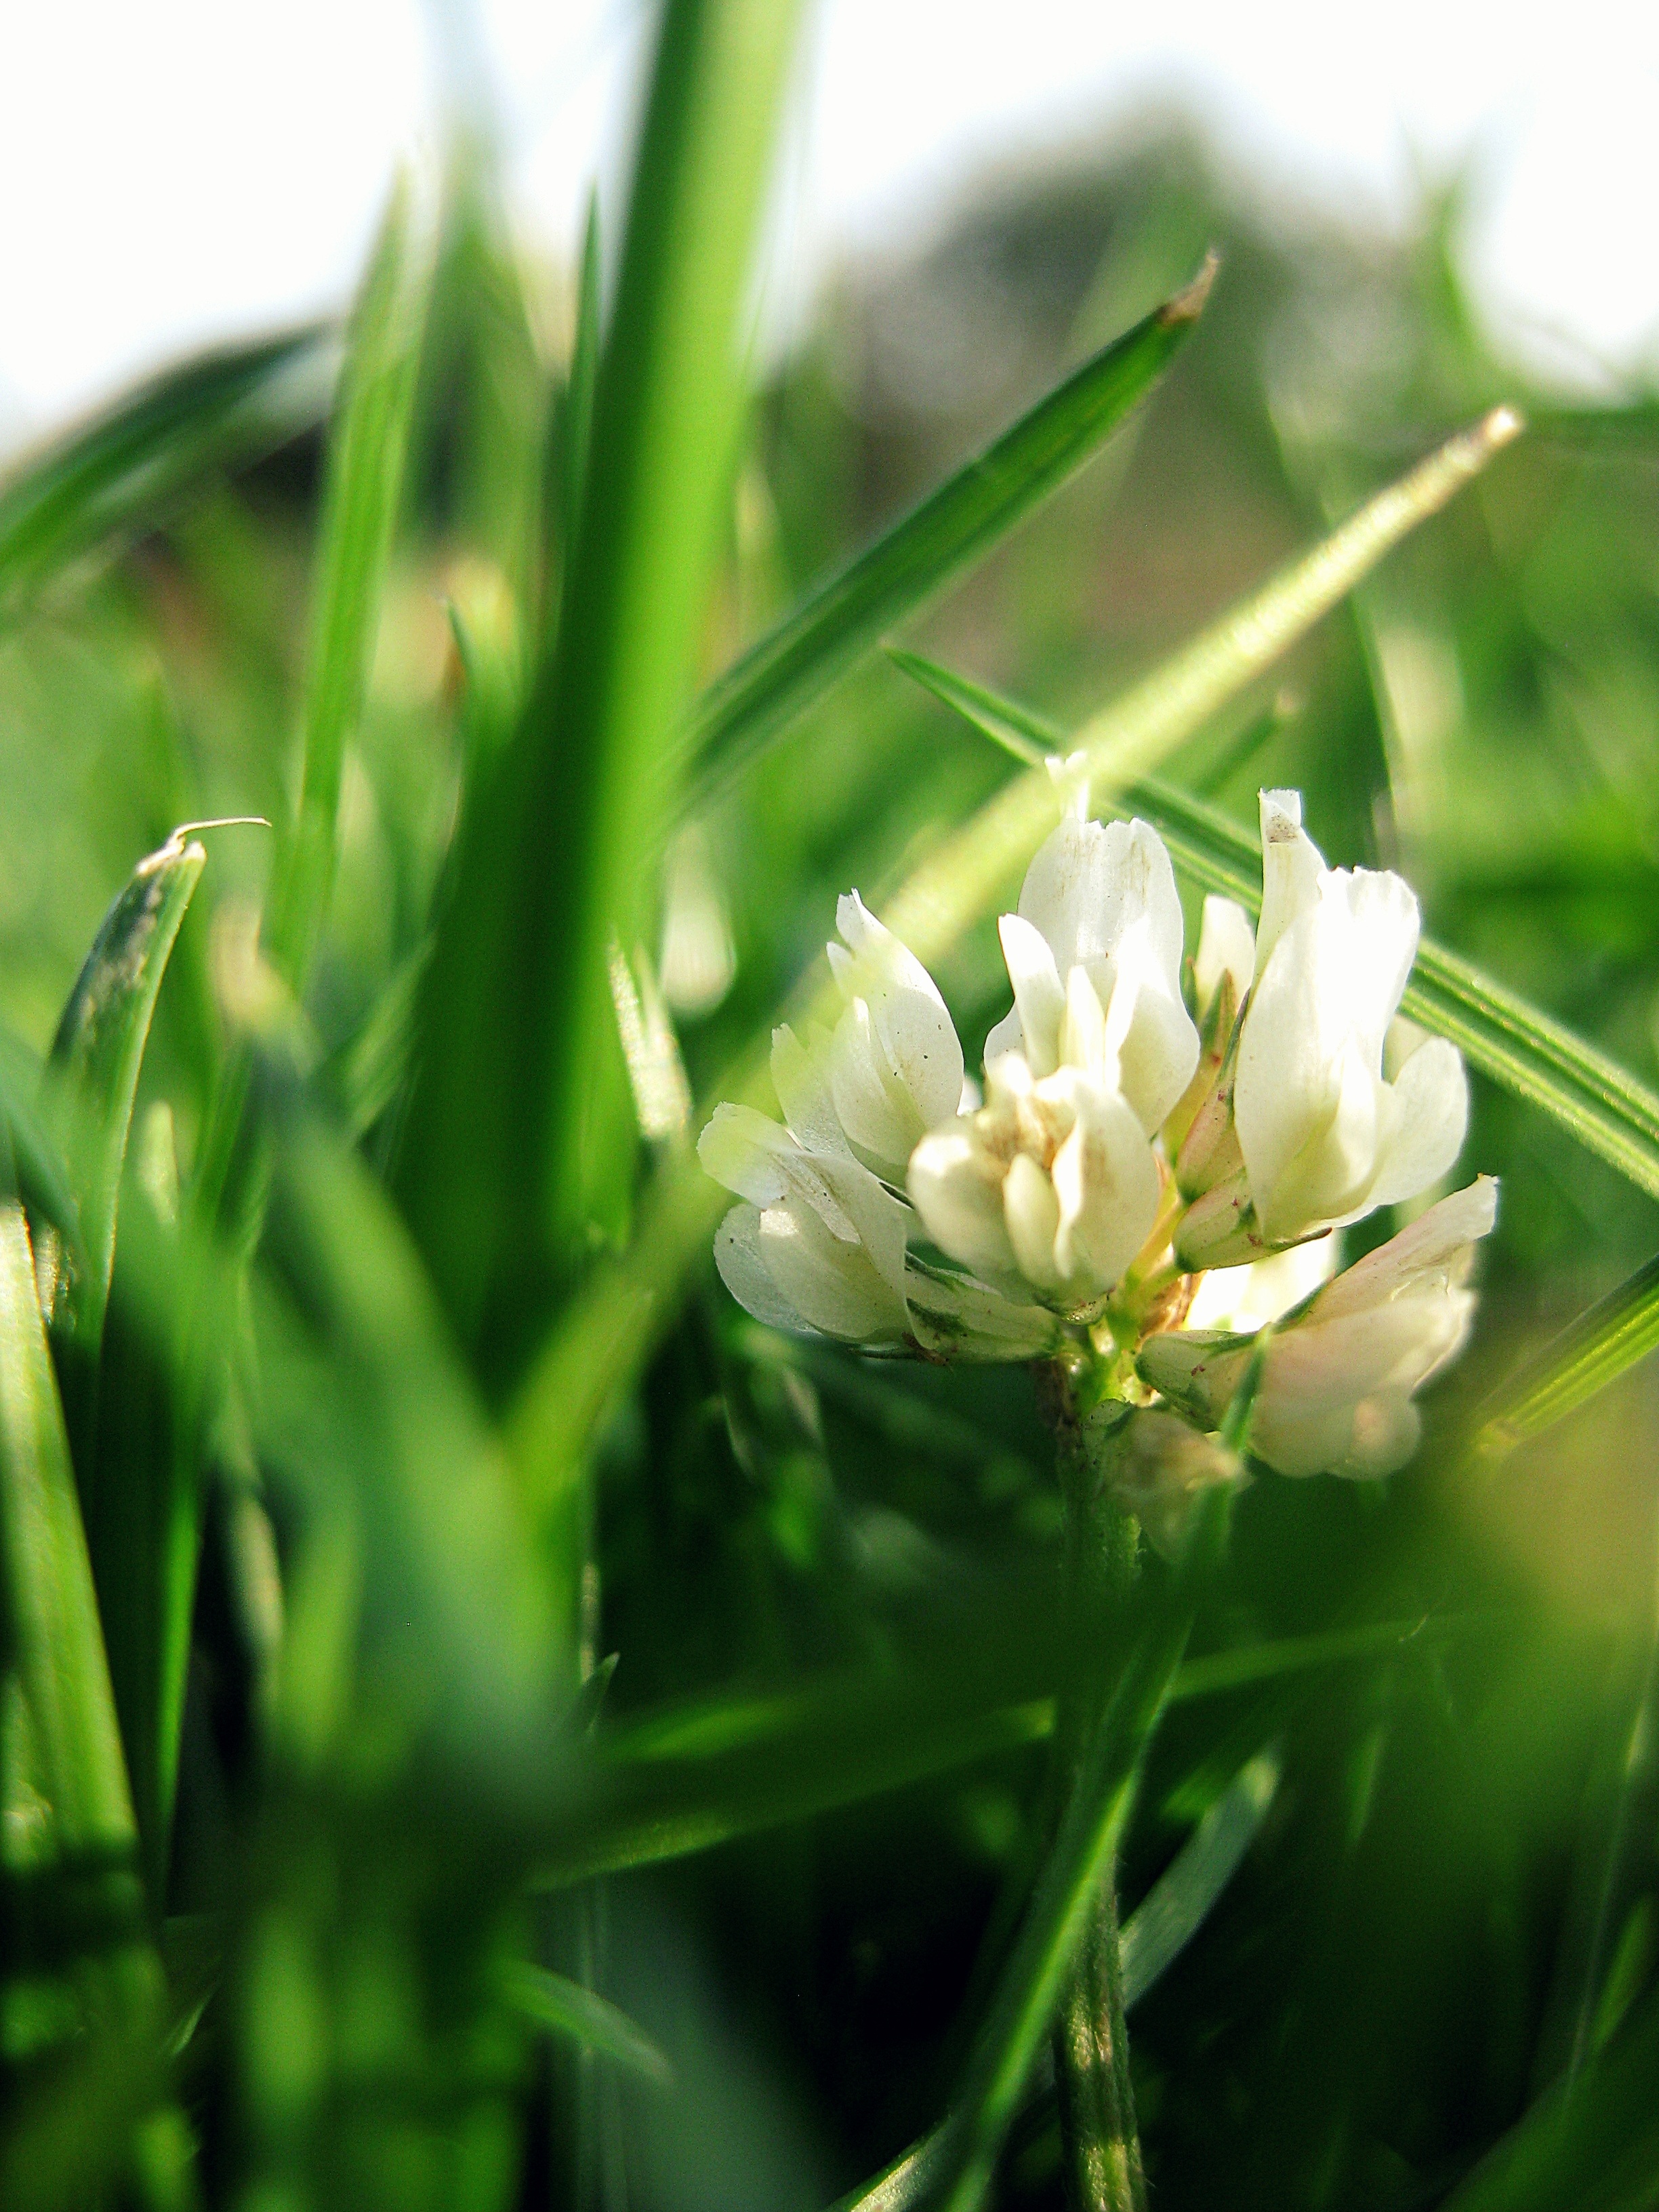
nature, grass, plant, lawn, meadow, flower, green, produce, botany, flora, clover, wildflower, flowers, close up, macro photography, flowering plant, grass family, plant stem, land plant